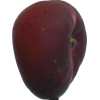
Label: nectarine_flat